György Aczél

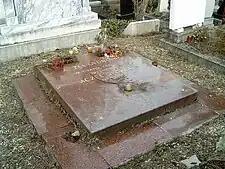
György Aczél grave

During the Hungarian Revolution of 1956, he participated in the armoured defense of the party's headquarters in the 5th district. ion, he immediately joined János Kádár's new regime, and on 31 October, he became the founding member of the Hungarian Socialist Workers' Party (MSZMP) and he was elected a member of its "Central Committee ("Hu: "Központi Bizottság)". In the judgment of the revolution and the role of Imre Nagy, he represented the party's "softer" line.